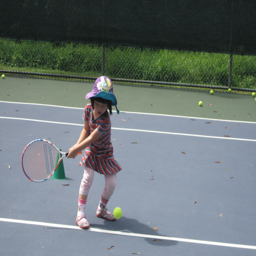
a little girl with a tennis racket tries to hit a tennis ball
A little girl swinging a tennis racket at a tennis ball
A young girl in a multicolored outfit aims at a tennis ball with her racquet.
A girl trying to hit a tennis ball with her racket.
A small girl on a tennis court swinging a tennis racket at a tennis ball.